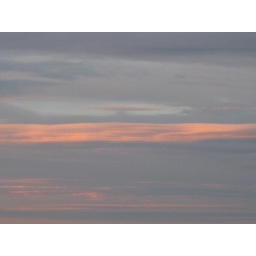
a slice of pink in the sky